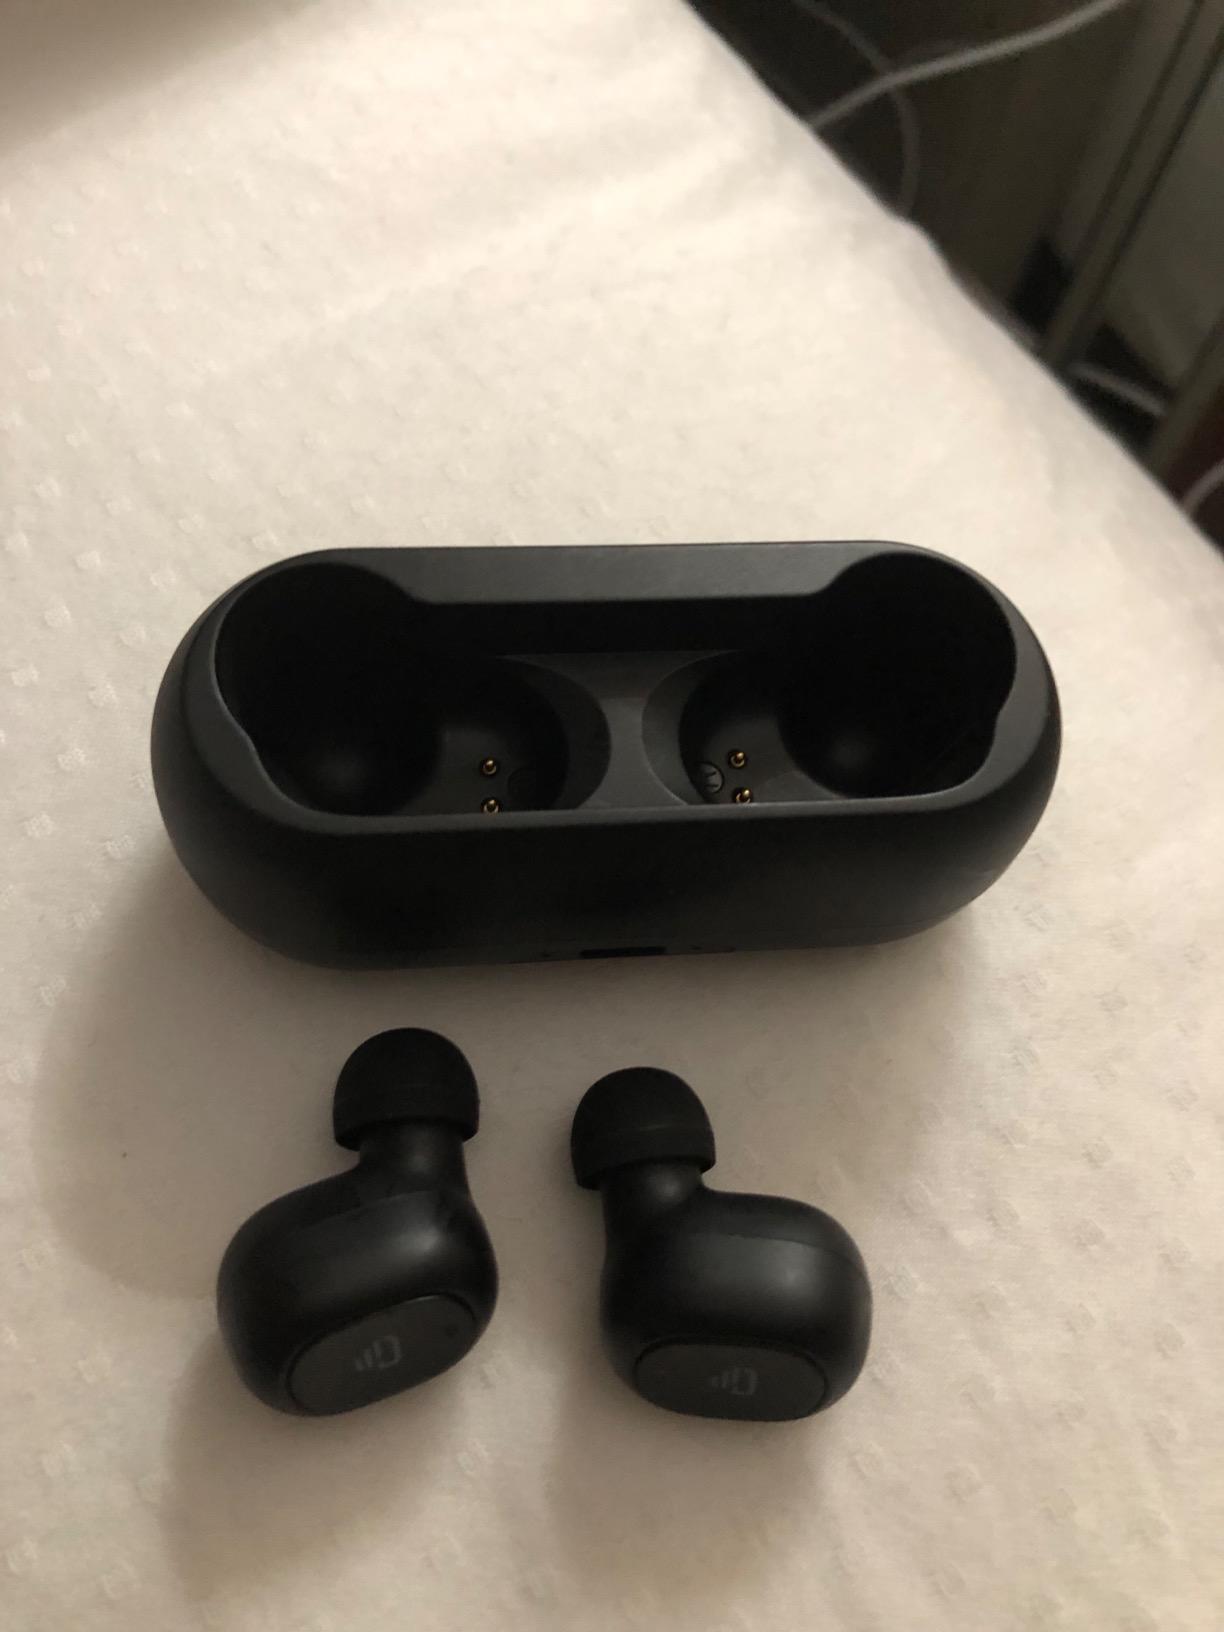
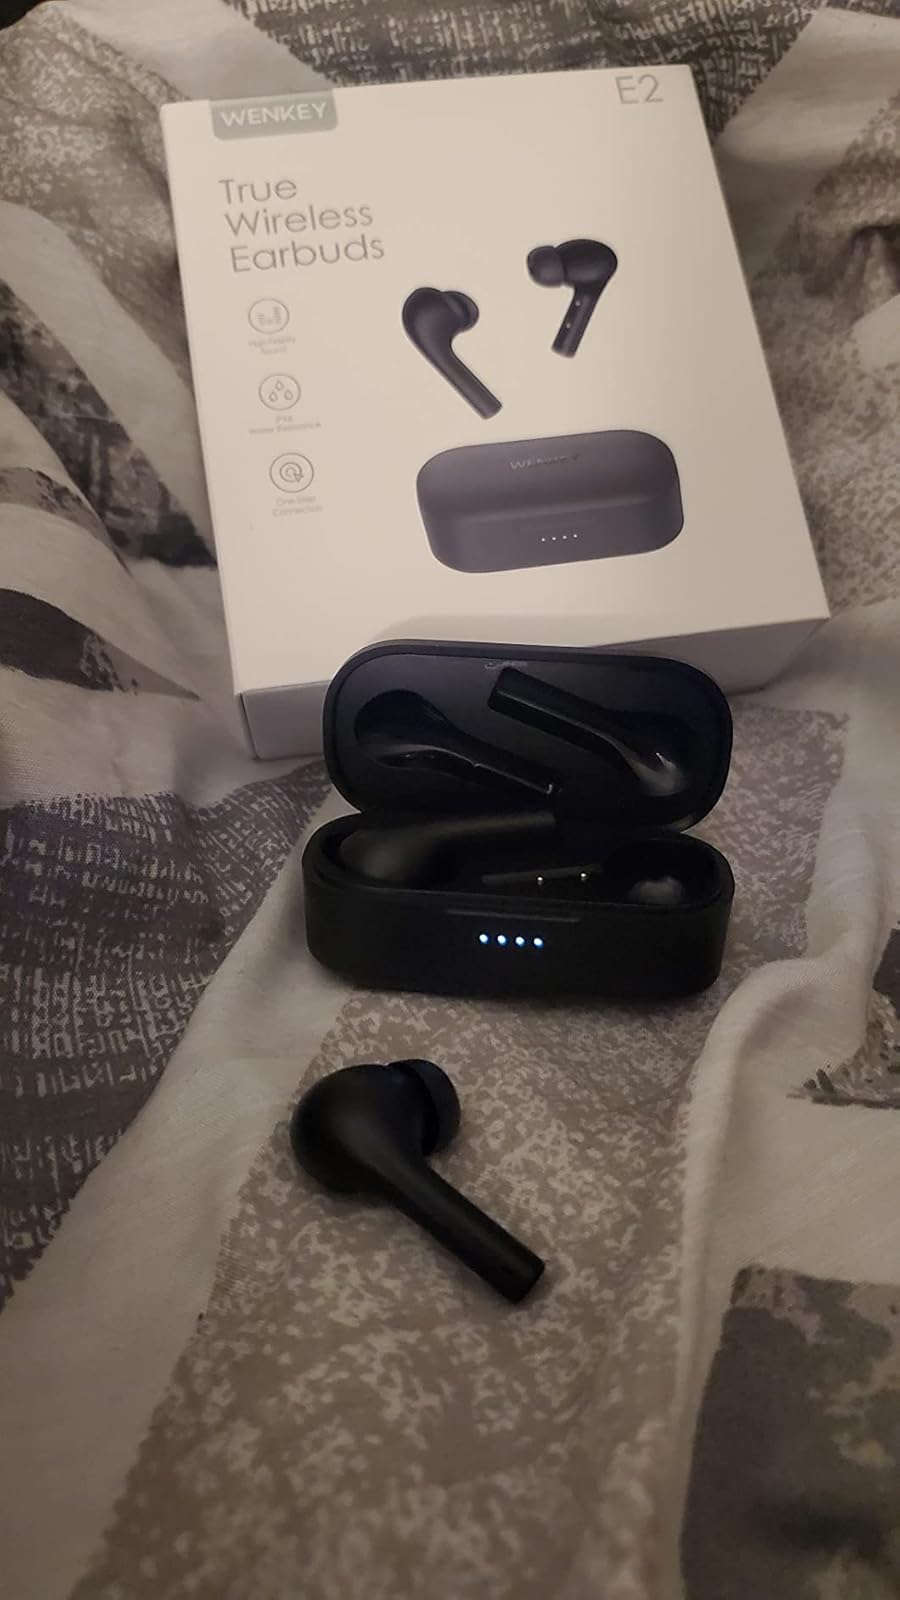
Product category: earbuds
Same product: no